Metropolia University of Applied Sciences

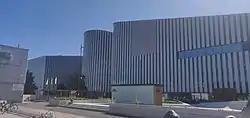
Myllypuro campus, fully opened in 2020, is located directly above the M2 metro line

Metropolia is located in the Helsinki Metropolitan Area. Currently, Metropolia has four campuses: the Arabia and Myllypuro campuses in Helsinki, the Karamalmi campus in Espoo, and the Myyrmäki campus in Vantaa.